DB Class E 10

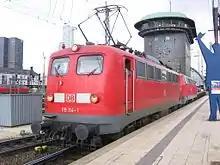
DB Class 115 in Frankfurt

Starting in 2005 a few former class 110 and class 113 units were transferred from DB Regio to DB Autozug, the DB subsidiary for express passenger service with car transportation. In order to differentiate these units, they are slowly being renumbered to class 115, and are being relocated to Berlin-Rummelsburg. These locomotives are thereby the first units of this class to be domiciled in the former East Germany.